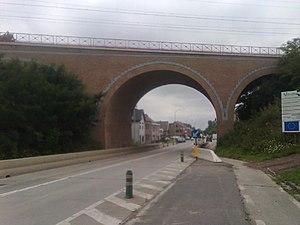
Erpe est une section de la commune belge d'Erpe-Mere dans le Denderstreek sur le Molenbeek-Ter Erpenbeek située en Région flamande dans la province de Flandre-Orientale.